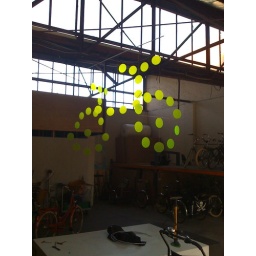
The beautiful bike mobile of green dots by Kathy Holowko